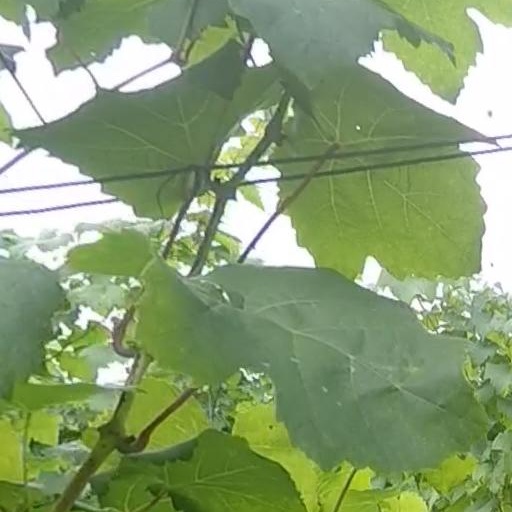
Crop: grape